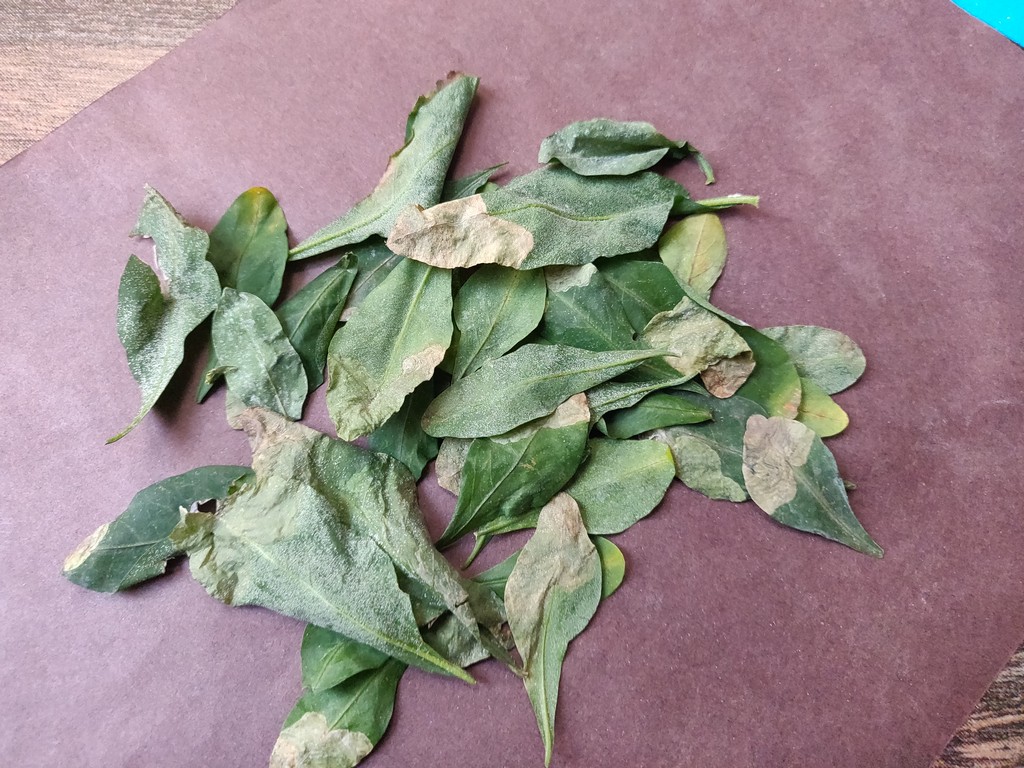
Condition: Unhealthy
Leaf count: multiple
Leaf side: unknown